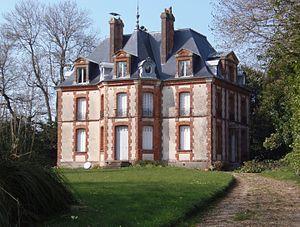
La Bazoque (Normandie, France). Le château de la Carrière.